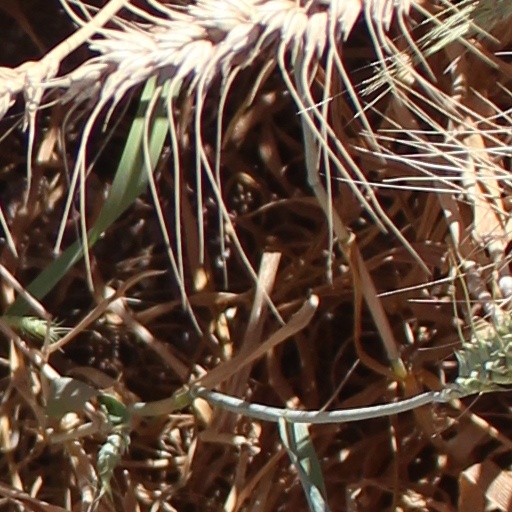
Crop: wheat